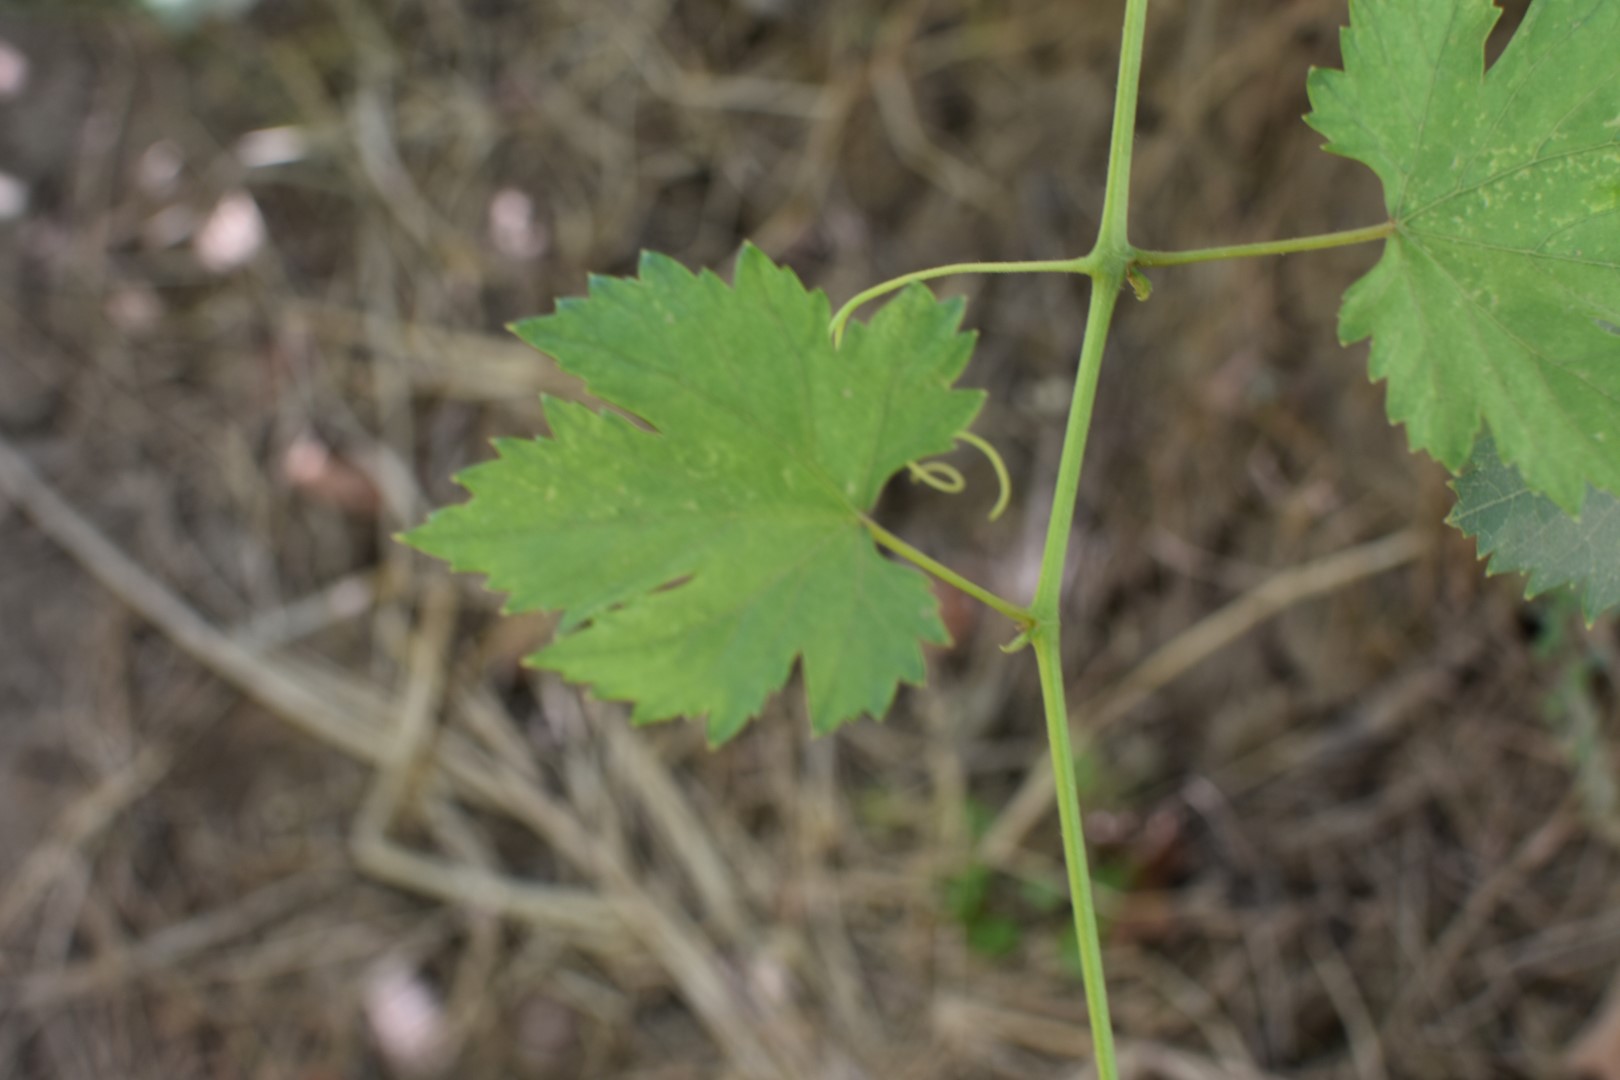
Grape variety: Halawani